Angika

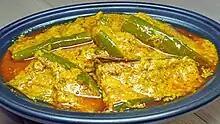
Sarsebaigan (a unique delicious spicy Angika Cuisine of Mustard and Eggplant)

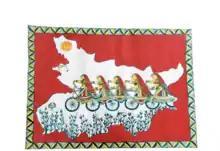
Manjusha Painting (Map of Bihar in the Manjusha Painting portraying a great message)

Karma-dharma (Karma) Puja is an important Indian festival, primarily celebrated in the states of Jharkhand, Bihar, Assam, Madhya Pradesh, Chhattisgarh, West Bengal, and some other regions. This festival is grandly observed every year on the Ekadashi of the Shukla Paksha in the month of Bhadra. Karma Puja holds special significance in strengthening the bond of love and affection between brothers and sisters. On this day, people perform special prayers and rituals to strengthen family relationships. Karma and Dharma are the principal deities of this festival, and on this day, people express their devotion and faith towards them.